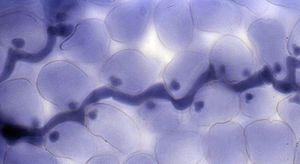
Hyphes de Hyaloperonospora parasitica (Mildiou) dans une feuille d'Arabidopsis thaliana (cf.wikipedia) susceptible (compatible) observée au microscope optique. La coloration au bleu de trypan donne une couleur bleue foncée au cytoplasme de H. parasitica. La longue structure est l'hyphe, tandis que les petites sphères sont les haustoria. C'est l'étape végétative du cycle court de H. parasitica.
Le mildiou est le nom générique d'une série de maladies cryptogamiques affectant de nombreuses espèces de plantes, mais prenant des proportions épidémiques dans certaines cultures de grande importance économique, telles que la vigne, la tomate, la pomme de terre, la laitue ou les courges.
Hyaloperonospora parasitica est une espèce d'oomycète phytopathogène de la famille des Peronosporaceae.